Nashville, Tennessee

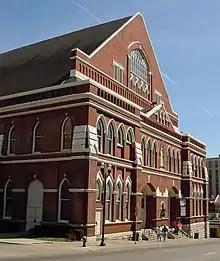

By the turn of the century Nashville was home to numerous organizations and individuals associated with revisionist Lost Cause of the Confederacy pseudohistory, and it has been referred to as the "cradle of the Lost Cause". In 1893, the magazine "Confederate Veteran" began publication in the city. In 1894, the first chapter of United Daughters of the Confederacy was founded in the city, and it hosted the first two conventions of the organization. Prominent proponents of the mythology, the so-called "guardians of the Lost Cause", were concentrated Downtown and in the West End, near Centennial Park.